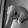
ASL letter: Q